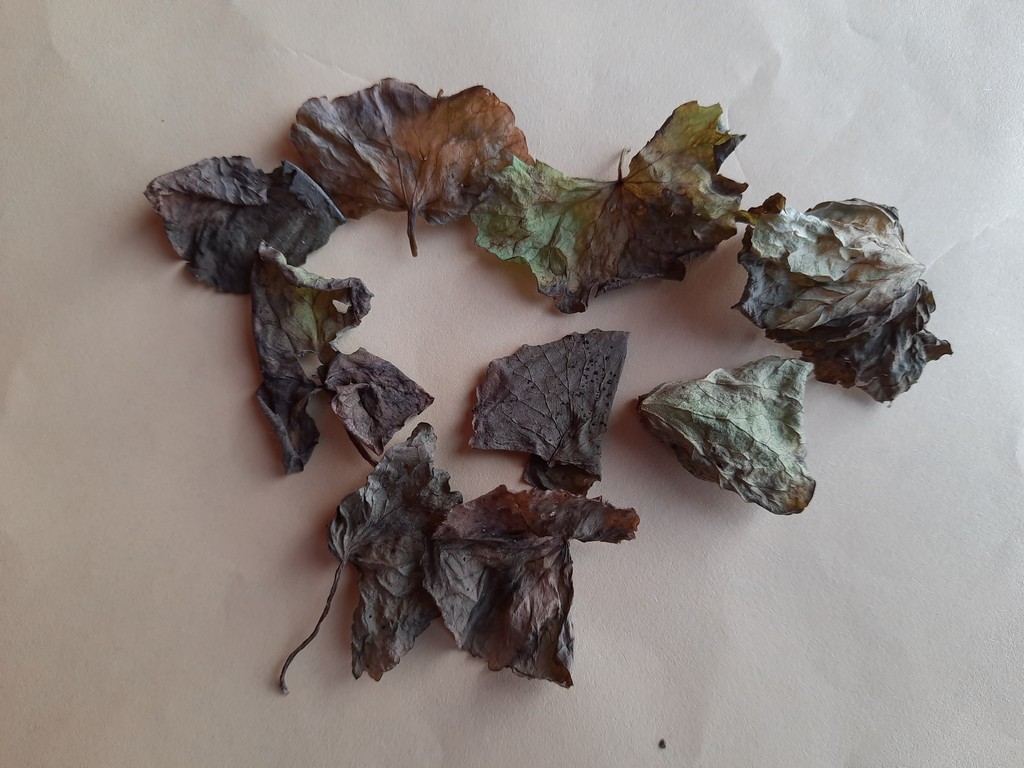
Label: Dried